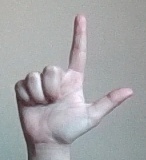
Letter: laam